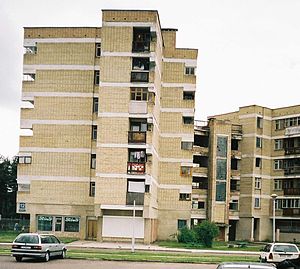
Visaginas / Galleri
Visaginas er en by i det nordøstlige Litauen, med et indbyggertal på ca. 26.800. Byen ligger i Utena apskritis tæt på landets største sø Drūkšiai og tæt ved nabolandet Hviderusland.